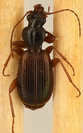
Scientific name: Cymindis neglecta
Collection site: Bartlett Experimental Forest NEON (BART), plot BART_028